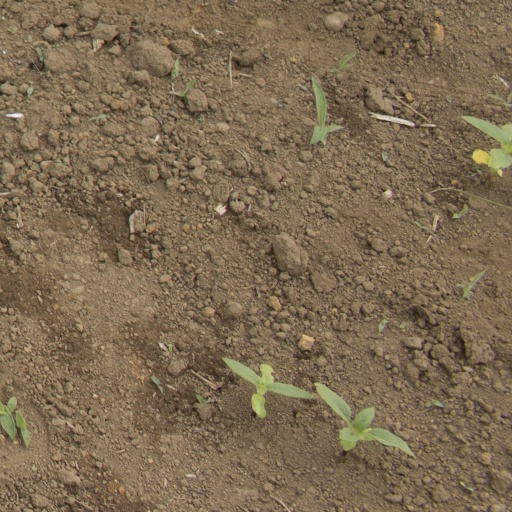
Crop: Jerusalem artichoke